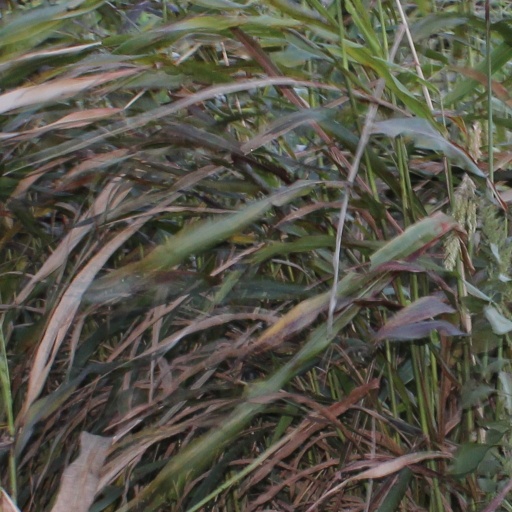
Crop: sorghum